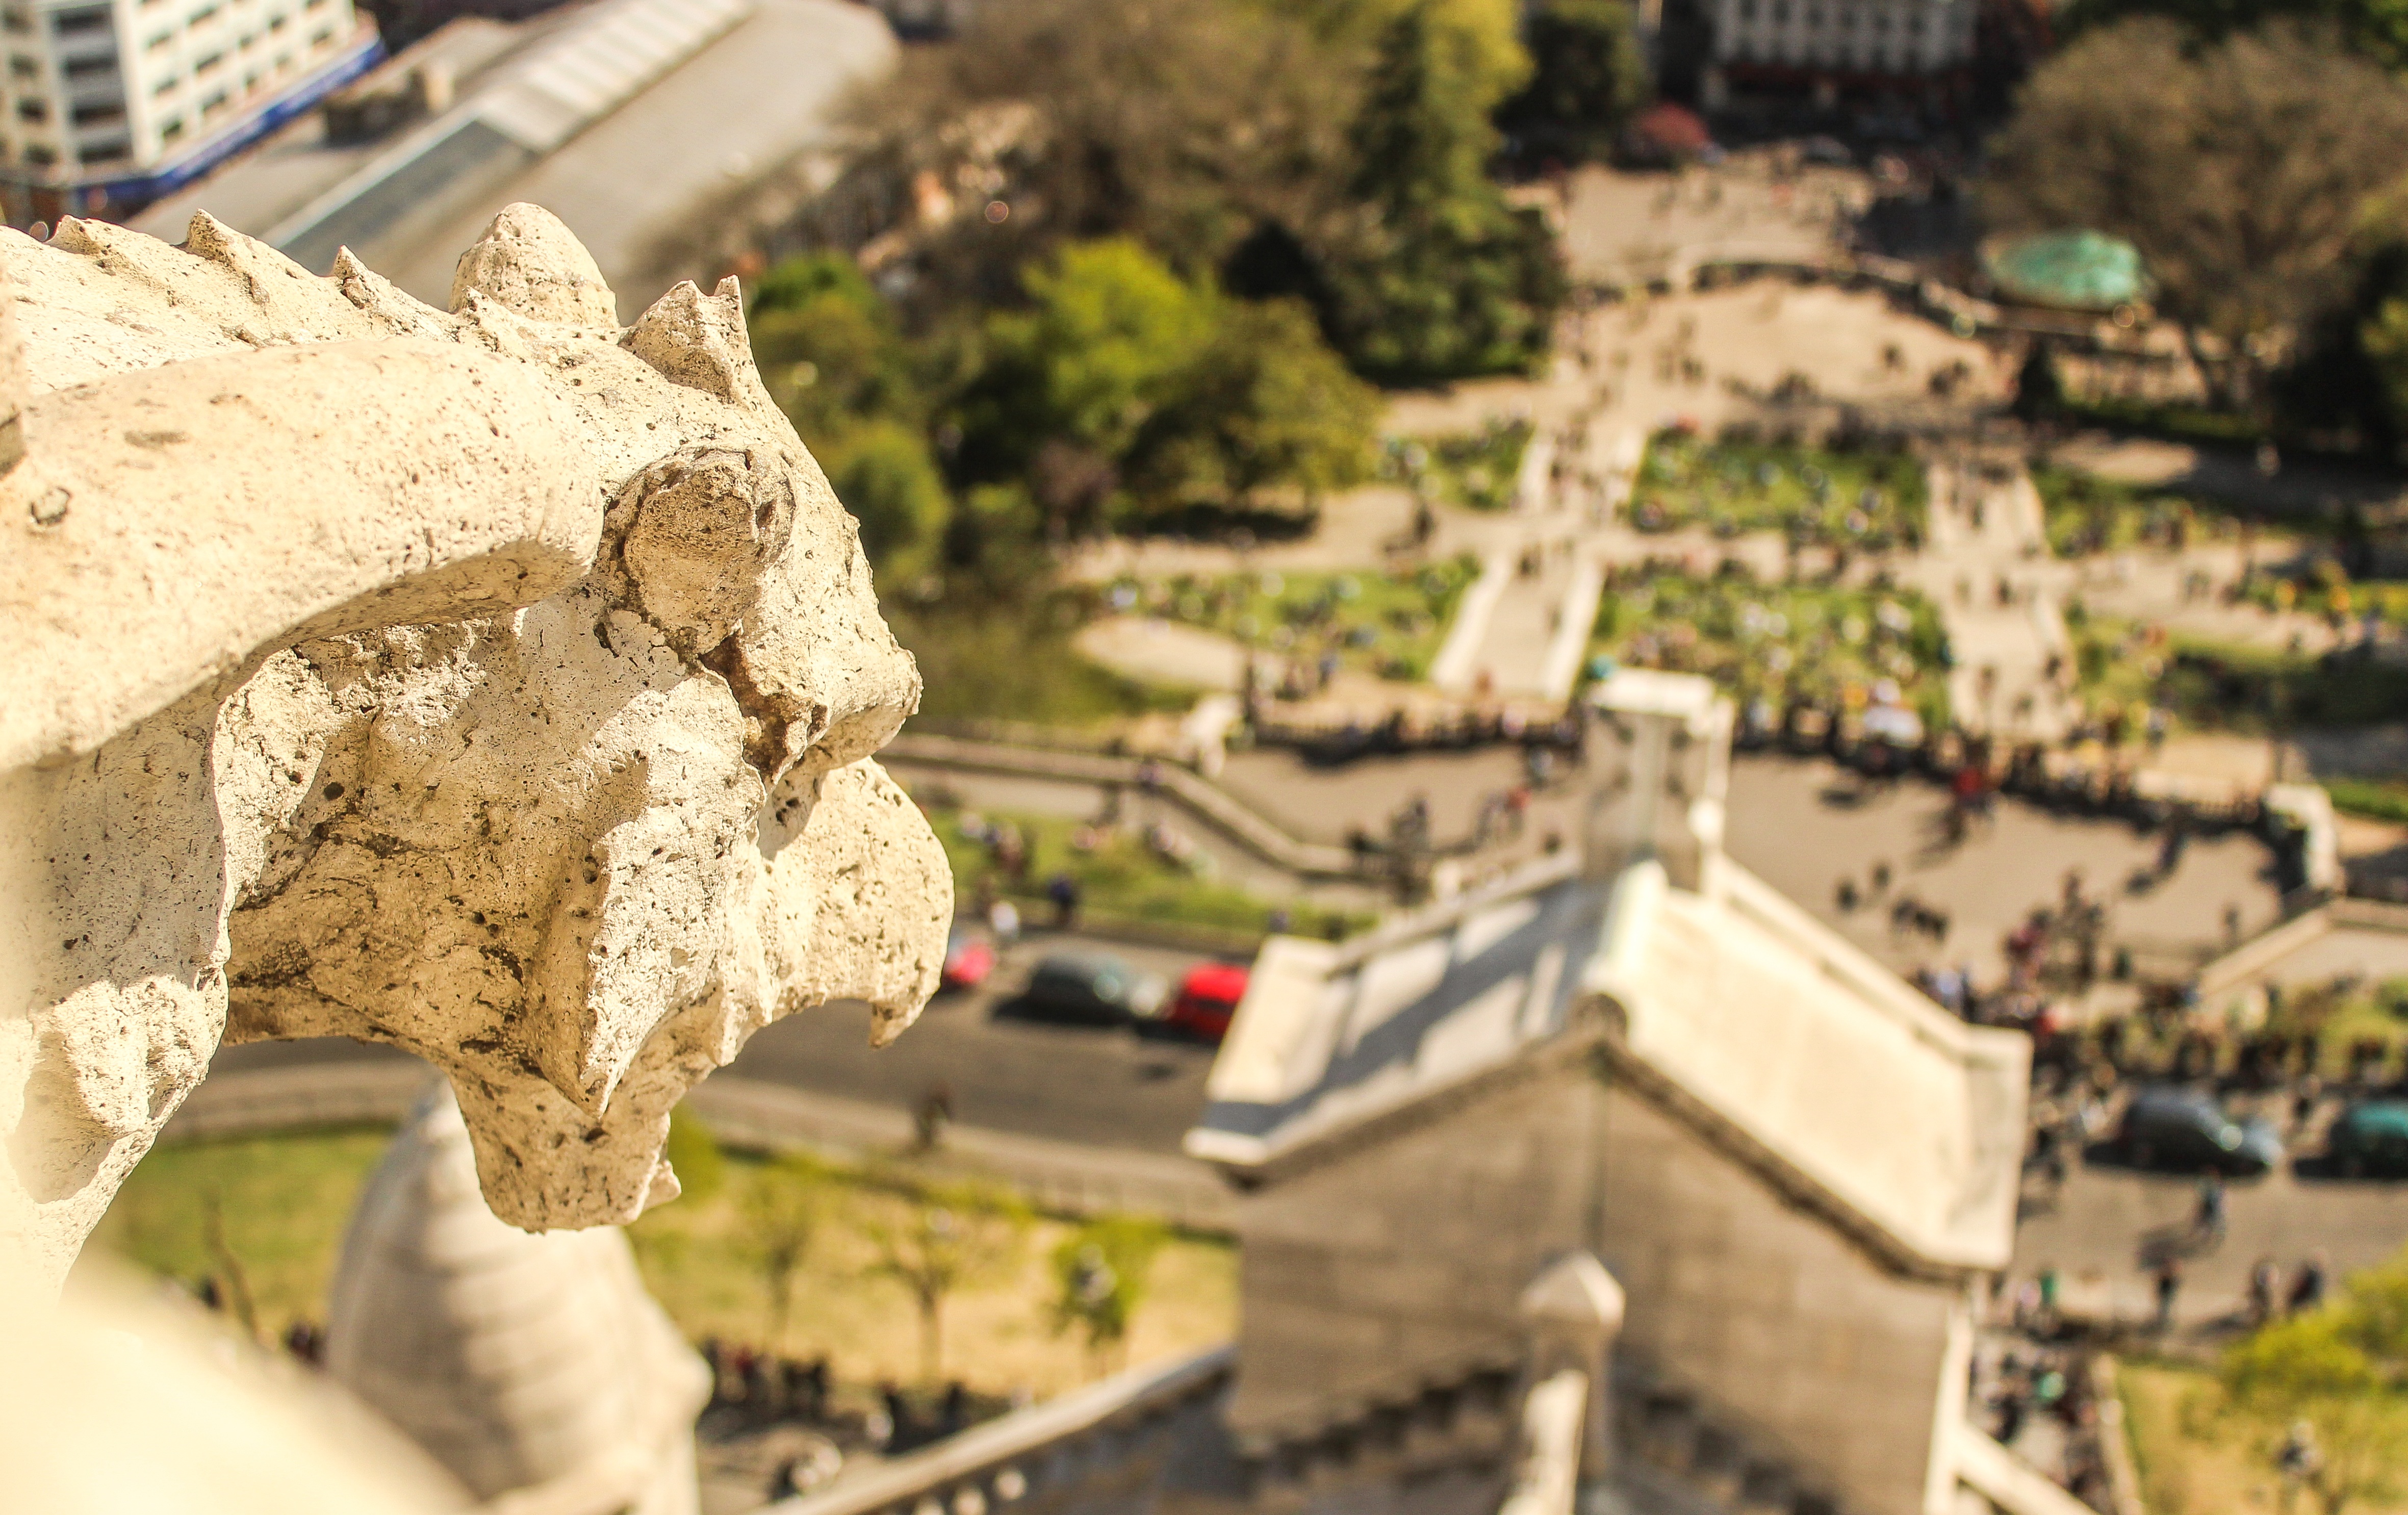
landscape, mountain, architecture, perspective, paris, monument, travel, park, religion, landmark, facade, church, cathedral, places of interest, temple, faith, ruins, tourist attraction, unusual, god, golem, sacre coeur, supervision, ancient history, sacre coer, grotesquerie